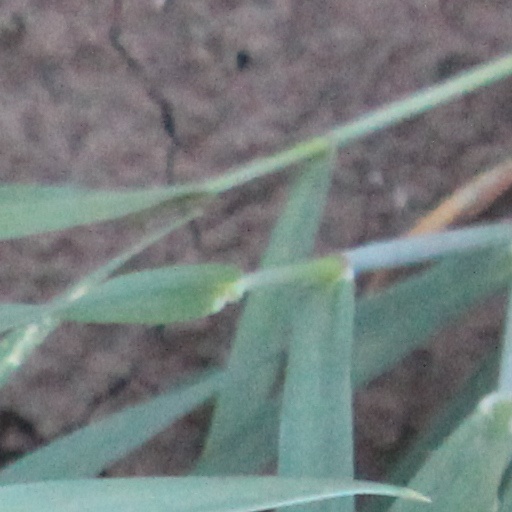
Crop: wheat